Sartori of Vicenza

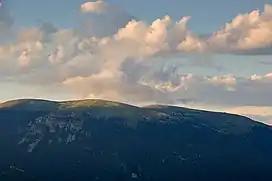
Mount Melette in Foza, former property of the Sartori.

Francesco (1826-1897), son of Carlo and Catherine Finco, studied at the Seminary of Padua and was ordained a priest in 1849. He was chaplain of Saint Bartholomew in Crosara, parish priest in Mellame, and then took over as archpriest of the parish of Campese, in Bassano, where he was highly esteemed for his pastoral work. He restored the Benedictine monastery in 1855 and the parish church in 1870, which was declared a National Monument in 1878; he was a poet, a prolific historian, and for his merits was awarded the Order of Saints Maurice and Lazarus in the rank of Knight.